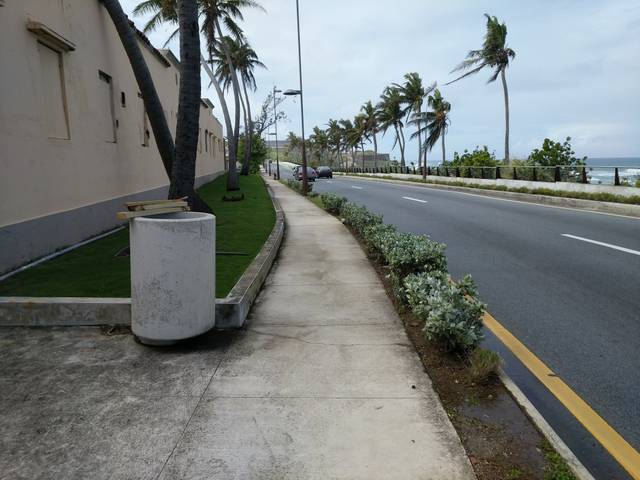
Region: Puerto Rico
Coordinates: 18.467, -66.103